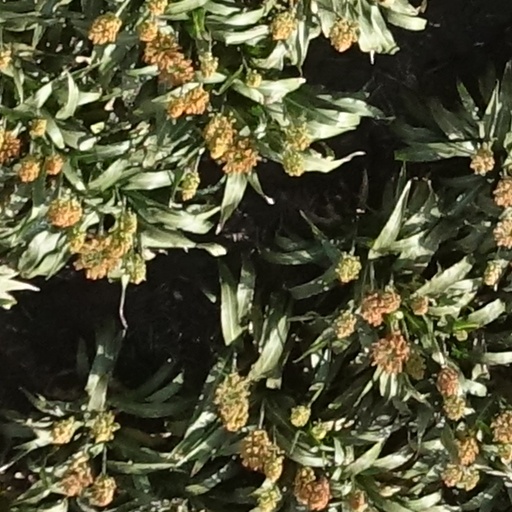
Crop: sorghum